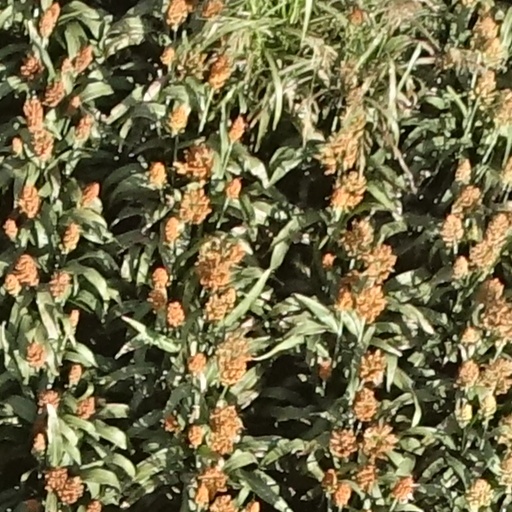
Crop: sorghum